Northrop F-5

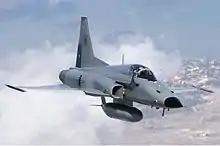
Chilean Air Force F-5E Tiger III

After a reorganization of the Venezuelan Air Force in the late 1960s, the government realized that it was time to replace its obsolete de Havilland Vampires and Venoms active at that time, as well as the last surviving F-86 Sabres in active duty. In 1971, 54 Canadian-built CF-5As were put in storage, after the RCAF could not take them due to budget cuts. From this batch, Venezuela acquired 16 CF-5As and two CF-5Ds. In 1972, after all the aircraft were delivered, the F-86s, Venoms, and Vampires were finally scrapped.